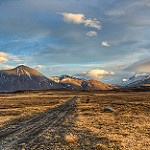
Scene: Outdoor